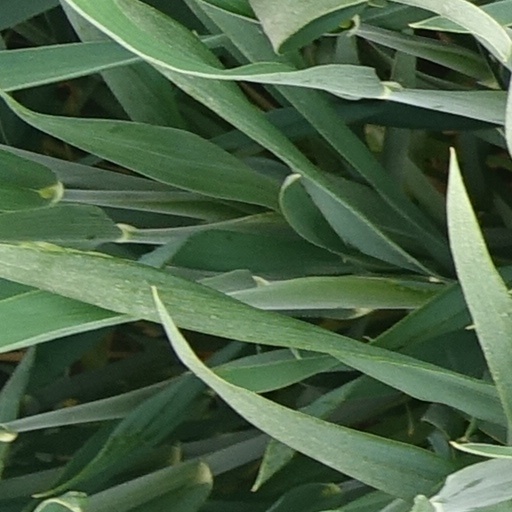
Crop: wheat